Jacob Knijff

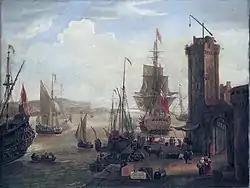
English and Dutch ships taking on stores at a port, 1673

Jacob Knijff (1 January 1639, Haarlem – 1681, London), also written Jacob Knyff, was a Dutch Golden Age painter.